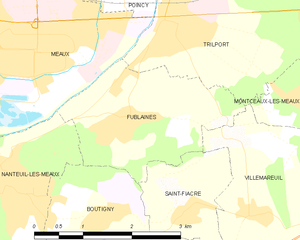
Carte des communes françaises Fublaines